Marxist Tendency

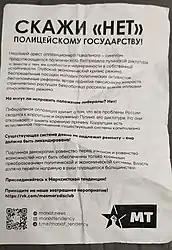
Organization leaflet released for the 2021 protests: Say "No" to the police state!

The movement participated in the 2021 protests and the 2022 anti-war protests, and also condemned the intervention of the CSTO forces in protest-ridden Kazakhstan.